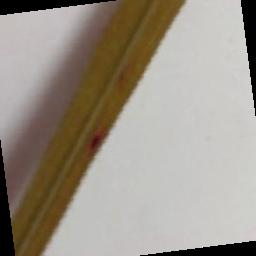
Label: Rice___Brown_Spot